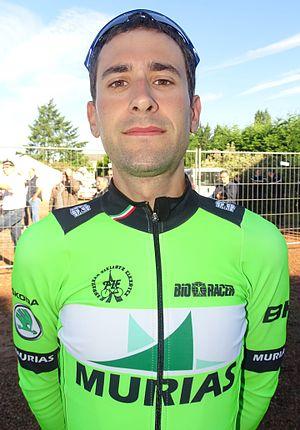
Reportage réalisé le dimanche 20 septembre à l'occasion du départ et de l'arrivée du Grand Prix d'Isbergues 2015 à Isbergues, Nord-Pas-de-Calais, France.
Mikel Bizkarra Etxegibel, né le 21 août 1989, est un coureur cycliste espagnol, membre de l'équipe Euskaltel-Euskadi.